Throne room

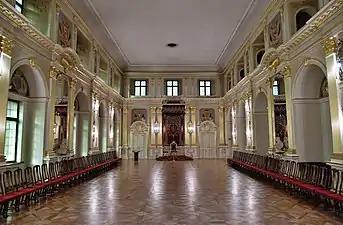
The Senators' Chamber in the Warsaw Royal Castle, Poland

The throne was commissioned by King Louis XIV and was in use until 1789. In 1837, the Château de Versailles became a national museum. As part of the greater Versailles museum, the room is open to the public. Compare: Lit de justice.